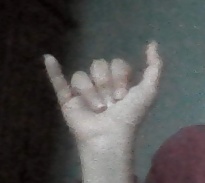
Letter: ya